Iron Age Scandinavia

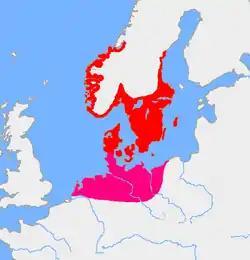
The Nordic Iron Age and Jastorf cultures

Iron Age Scandinavia (or Nordic Iron Age) was the Iron Age, as it unfolded in Scandinavia. It was preceded by the Nordic Bronze Age.